Other (philosophy)

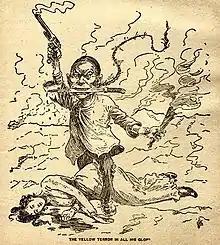
"The Yellow Terror in all His Glory", an 1899 editorial cartoon depicting a Chinese man standing over a fallen white woman. The Chinese man, the "other", represents the Boxer movement and the woman represents Christian Europeans.

About the production of knowledge of the Other who is not the Self, the philosopher Michel Foucault said that Othering is the creation and maintenance of imaginary "knowledge of the Other"—which comprises cultural representations in service to socio-political power and the establishment of hierarchies of domination. That cultural representations of the Other (as a metaphor, as a metonym, and as an anthropomorphism) are manifestations of the xenophobia inherent to the European historiographies that defined and labelled non–European peoples as the Other who is not the European Self. Supported by the reductive discourses (academic and commercial, geopolitical and military) of the empire's dominant ideology, the colonialist misrepresentations of the Other explain the Eastern world to the Western world as a binary relation of native weakness against colonial strength.